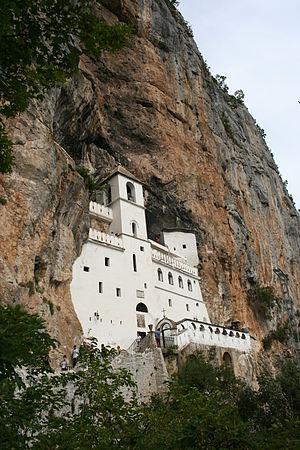
Monastère d'Ostrog, au Monténégro. Español: Monasterio de Ostrog, Montenegro. Polski: Klasztor Ostrog, Czarnogóra. Čeština: Ostrog klášter, Černá Hora. Magyar: Ostrog monostor, Montenegró.
La Vierge de Philerme est une icône certainement d'origine byzantine, actuellement exposée au Musée d'Art et d'Histoire de Cetinje. Elle est séparée d'un morceau de la Vraie Croix et de la relique de la main de Saint-Jean-Baptiste qui demeurent au Monastère de Cetinje au Monténégro.